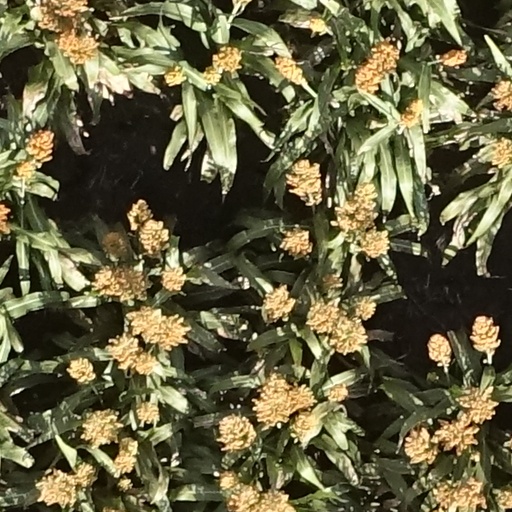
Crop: sorghum